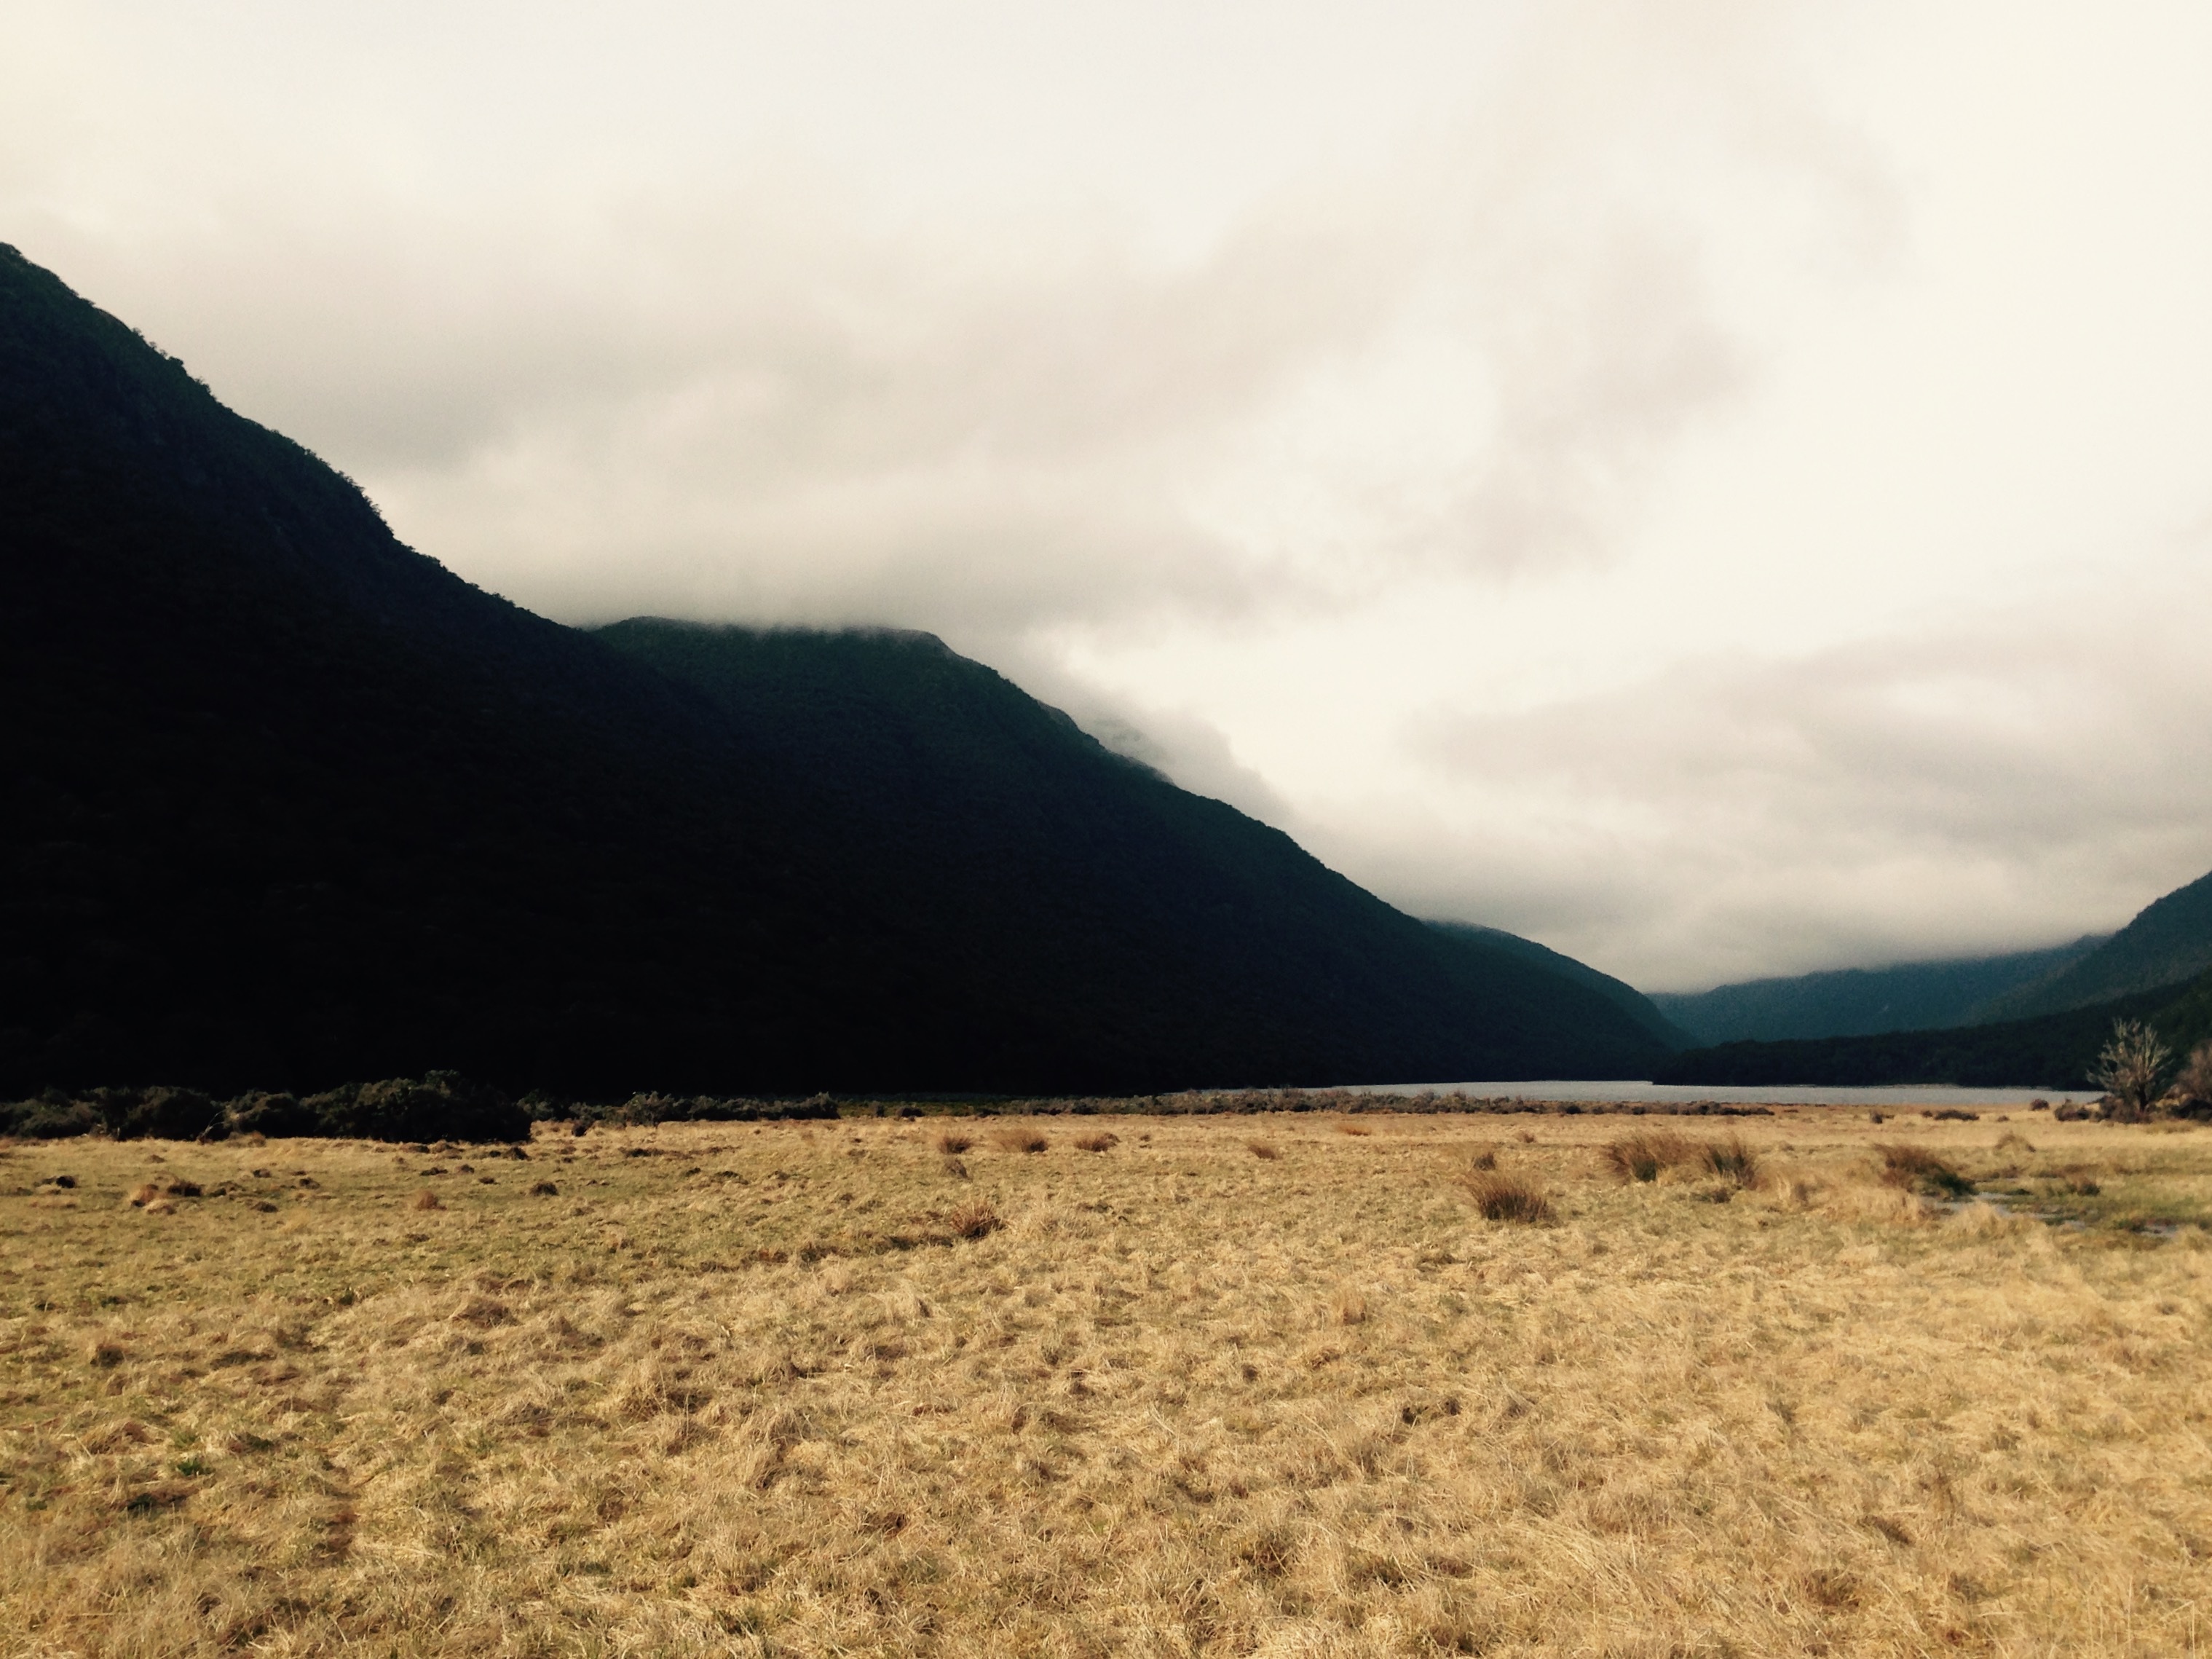
landscape, sea, coast, sand, mountain, cloud, hill, lake, valley, mountain range, highland, plateau, fell, loch, landform, natural environment, geographical feature, mountainous landforms